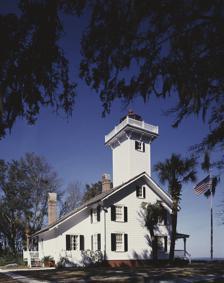
Building: Haig Point Range Lights
Country: United States of America
Year built: 1873
Lighthouses in South Carolina, US Haig Point Range Lights Location Daufuskie Island , Beaufort County , South Carolina , United States Coordinates 32°08′42″N 80°50′10″W / 32.145°N 80.836°W / 32.145; -80.836 Established 1873 Haig Point Range rear light Constructed 1873 Construction lumber (house), tabby (foundation) Height 61 ft (19 m) Shape Square tower on roof of house Markings white (house), red (roof), white (tower) Heritage National Register of Historic Places contributing property First lit 1987 Deactivated 1924 Focal height 70 ft (21 m) Lens fifth order Fresnel lens Characteristic Fl W 14s Haig Point Rear Range Light U.S. Historic district Contributing property Part of Daufuskie Island Historic District ( ID82003831 ) Added to NRHP June 2, 1982 Haig Point Range front light Haig Point Front Range Light in 1885. Constructed 1873 Construction lumber Height 18 ft (5.5 m) Deactivated 1924 Focal height 17 ft (5.2 m) Lens Steamer lens Characteristic Fl W 14s The Haig Point Range Lights were range lights on Calibogue Sound at the northeastern end of Daufuskie Island in Beaufort County , South Carolina . The Haig Point Range Lights were built in 1873 and were maintained as an official aid to navigation until about 1924. The Rear Range Light house has been restored. It is a guest house for the Haig Point Club and serves as a private aid to navigation. Calibogue Sound is between Daufuskie and Hilton Head Islands . It connects the Intracoastal Waterway and the Harbour Town Marina with the Atlantic Ocean . In 1871, the U.S. Congress authorized two sets of range lights on Daufuskie Island. The other range lights were the Bloody Point Range Lights on the south end of the island. Land was procured in 1872 at Haig's Point for the first set. The Haig Point range lights were lit in 1873. Although most sources indicate that the range lights were deactivated in 1924, others indicate that it was as early as 1922, to as late as 1934 or 1938. Rear Range Light Haig Point Rear Range Light in 1885 The Rear Range light, built by James H. Reed, had a square tower on top of the light keeper's wooden, two-story Victorian house. The foundation for the house rests on the Tabby cement foundation of an old plantation house. The house and tower are painted white. The lantern has a red roof. The light was a 5th order Fresnel lens with a kerosene lamp. Later, an electric light was installed. In addition to the house, an oil house, and a 6,000 US gallon (22,700 L) cistern were built. This light was manned until about 1924. In 1925, the house was sold. Over time, it passed through several hands and fell into disrepair. In 1984, the house was purchased by the International Paper Realty Corporation. They began a restoration of the house as a guest house of the Haig Point Club. The oil house and cistern remain near the lighthouse. In 1986, after about sixty years of darkness, a lamp was again activated in the Haig Point lighthouse. This light has an acrylic lens and is powered by solar cells and batteries. This flashing white light is a private aid to navigation. The rear range is a contributing property of the National Register of Historic Places ' Daufuskie Island Historic District. The nomination form and an additional picture is available from the South Carolina Department of Archives and History. In addition, the Beaufort County Historical Surveys for both the lighthouse and the oil house are available. These have recent photographs. Front Range Light The front range light was a wooden structure with a lantern; the lighting apparatus was a steamer lens.  The tower was located about 0.5 miles (0.80 km) south of the rear range light. This structure was movable to adjust to shifts in the channel. The fate of the front light after the station was closed is unknown, although some sources list it as having been destroyed. References